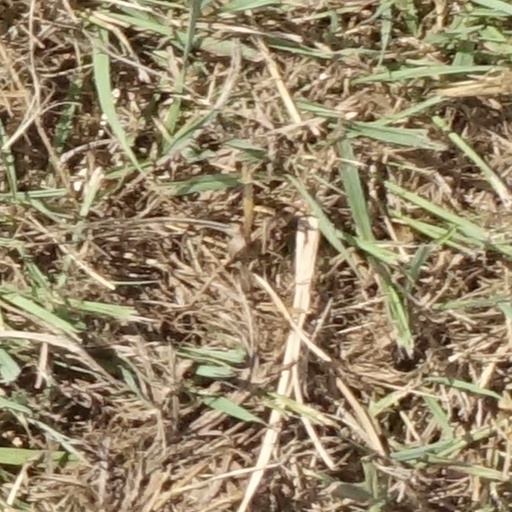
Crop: sorghum